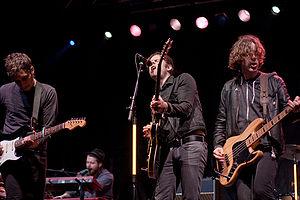
The Stills est un groupe de rock indépendant canadien, originaire de Montréal, au Québec. Le groupe se sépare officiellement en avril 2011.